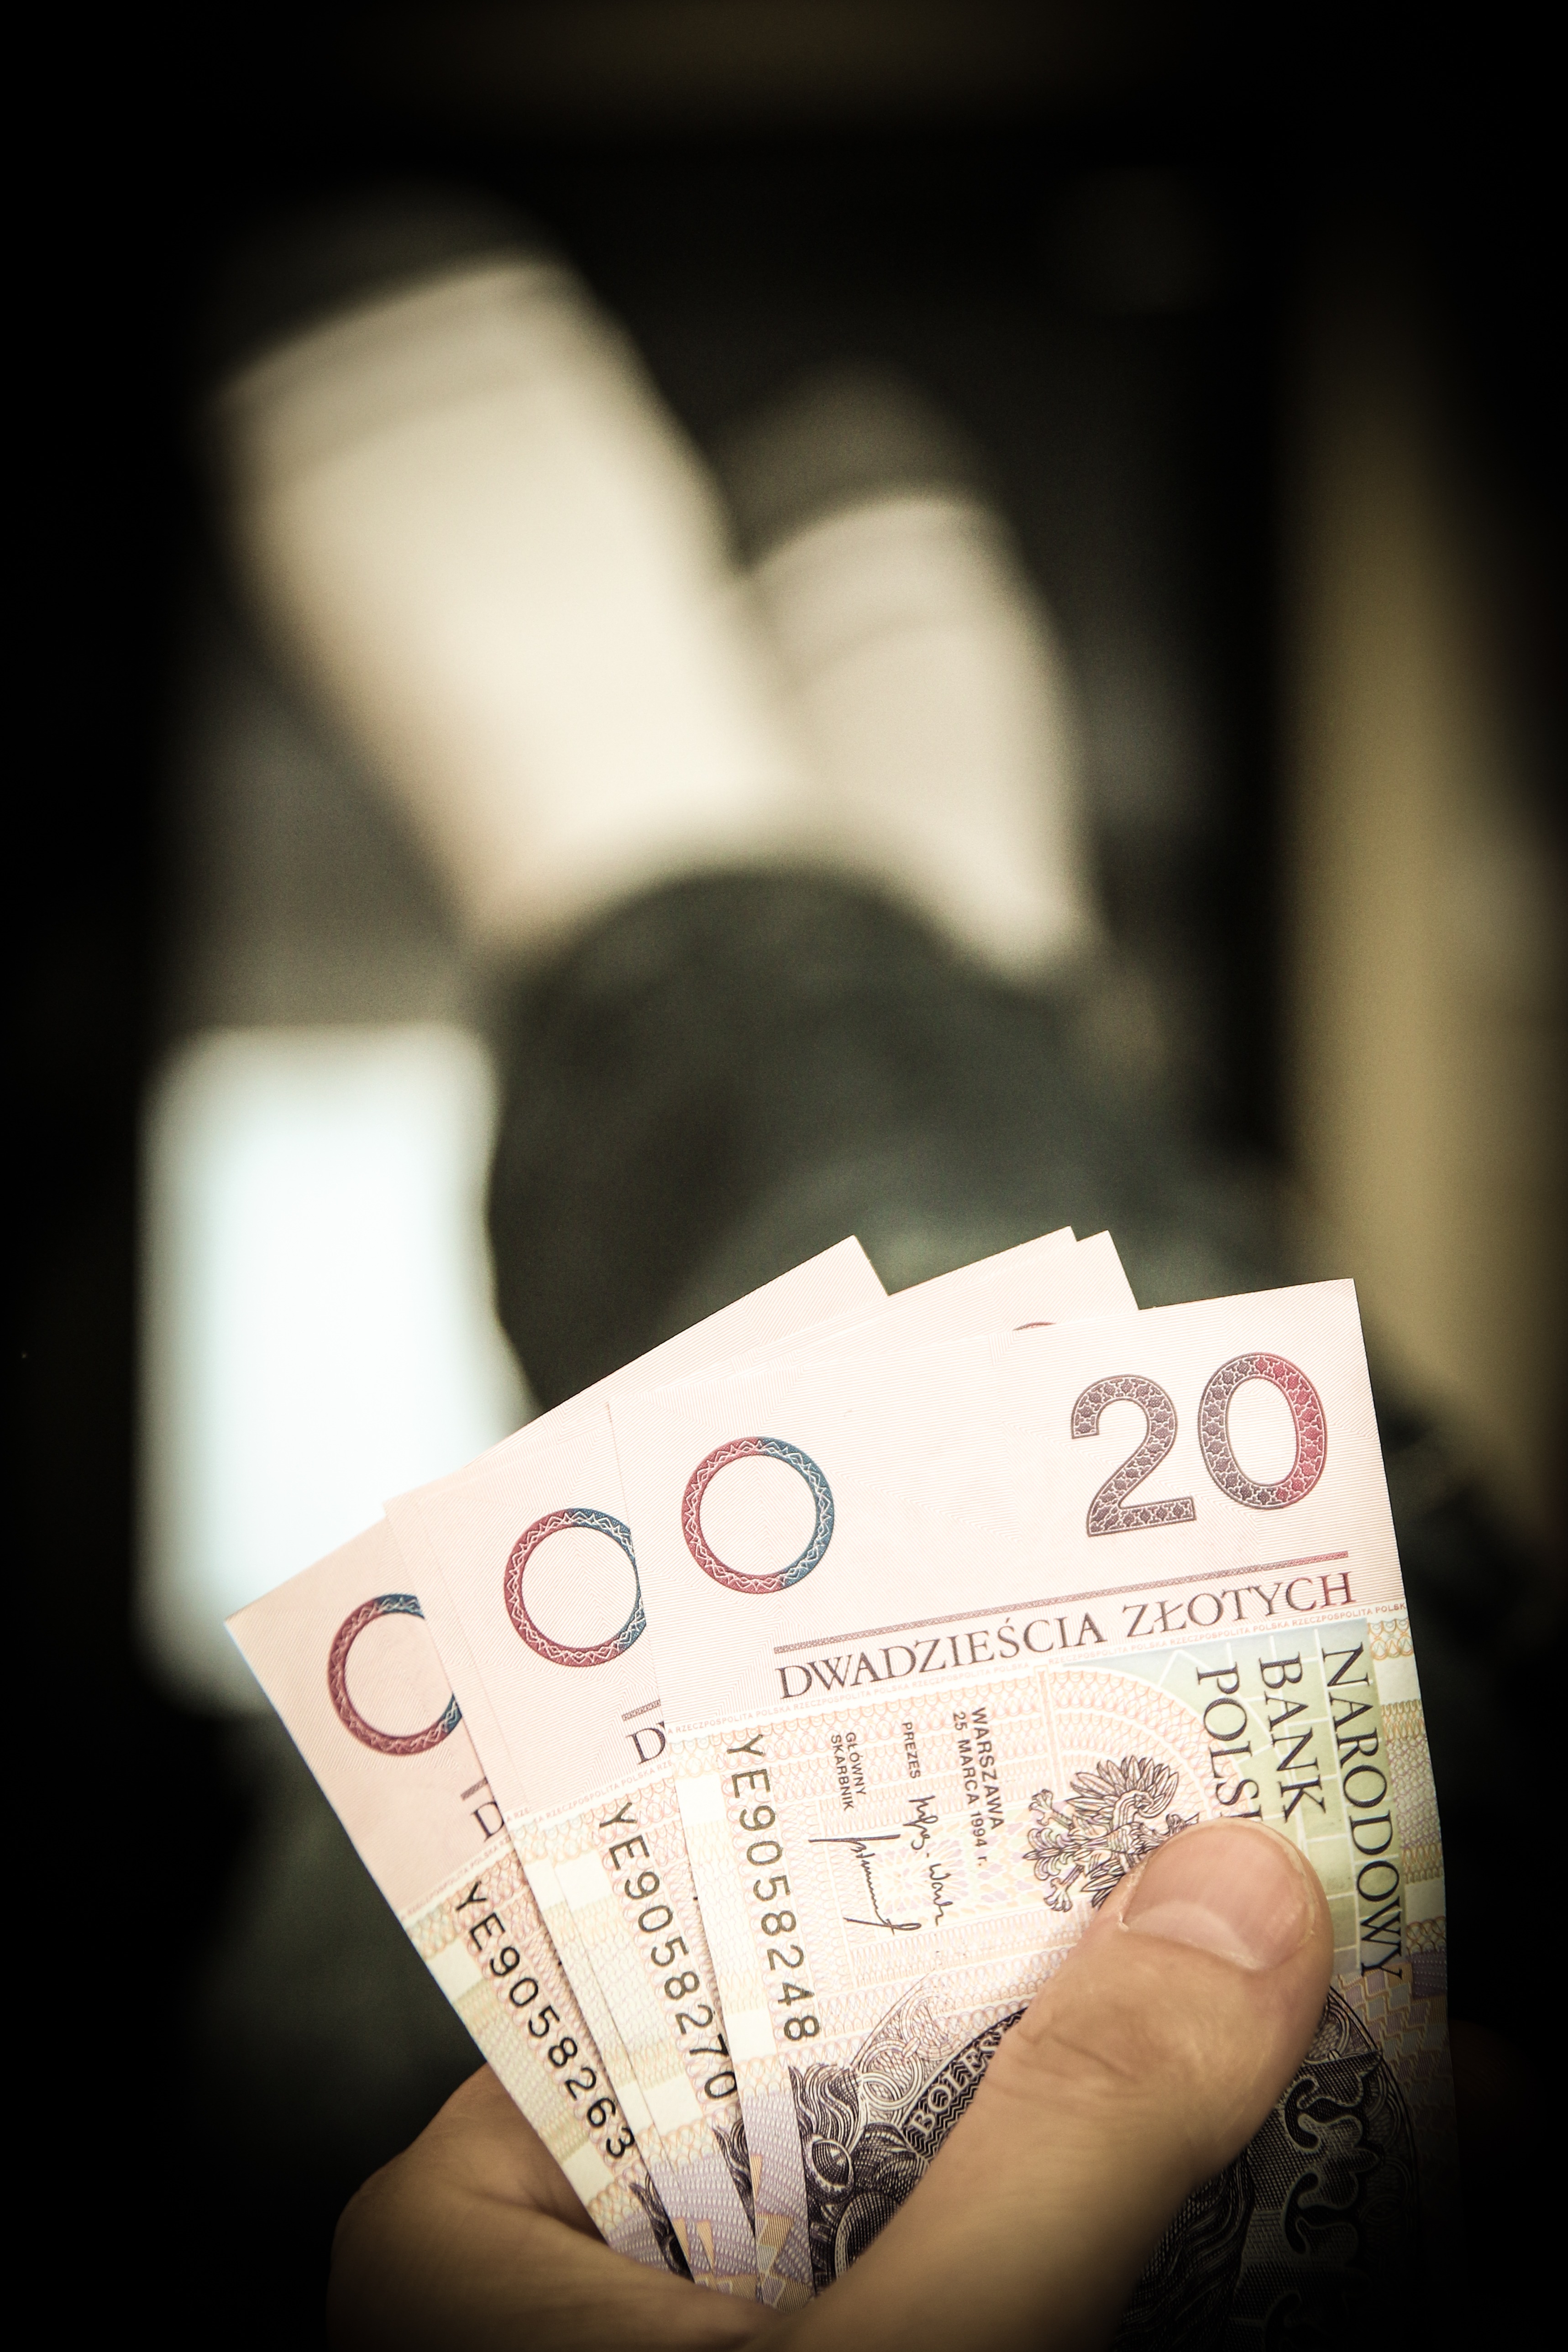
hand, white, photography, love, golden, color, money, business, black, close up, photograph, skin, currency, beauty, shape, emotion, save, calculator, savings, taxes, bills, sense